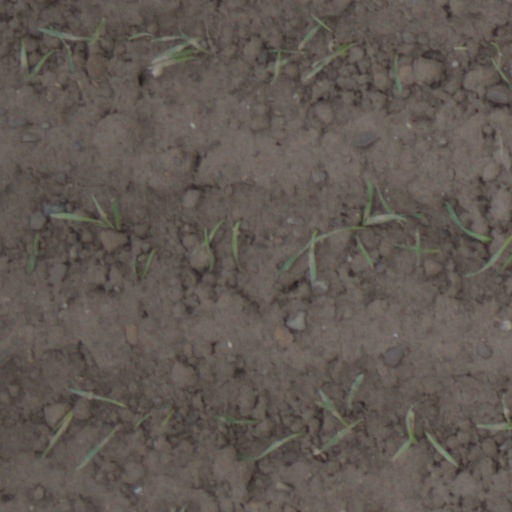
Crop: wheat